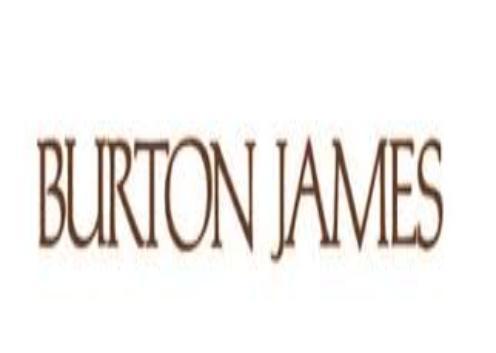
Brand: burton james
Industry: Necessities